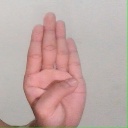
अक्षर: ब